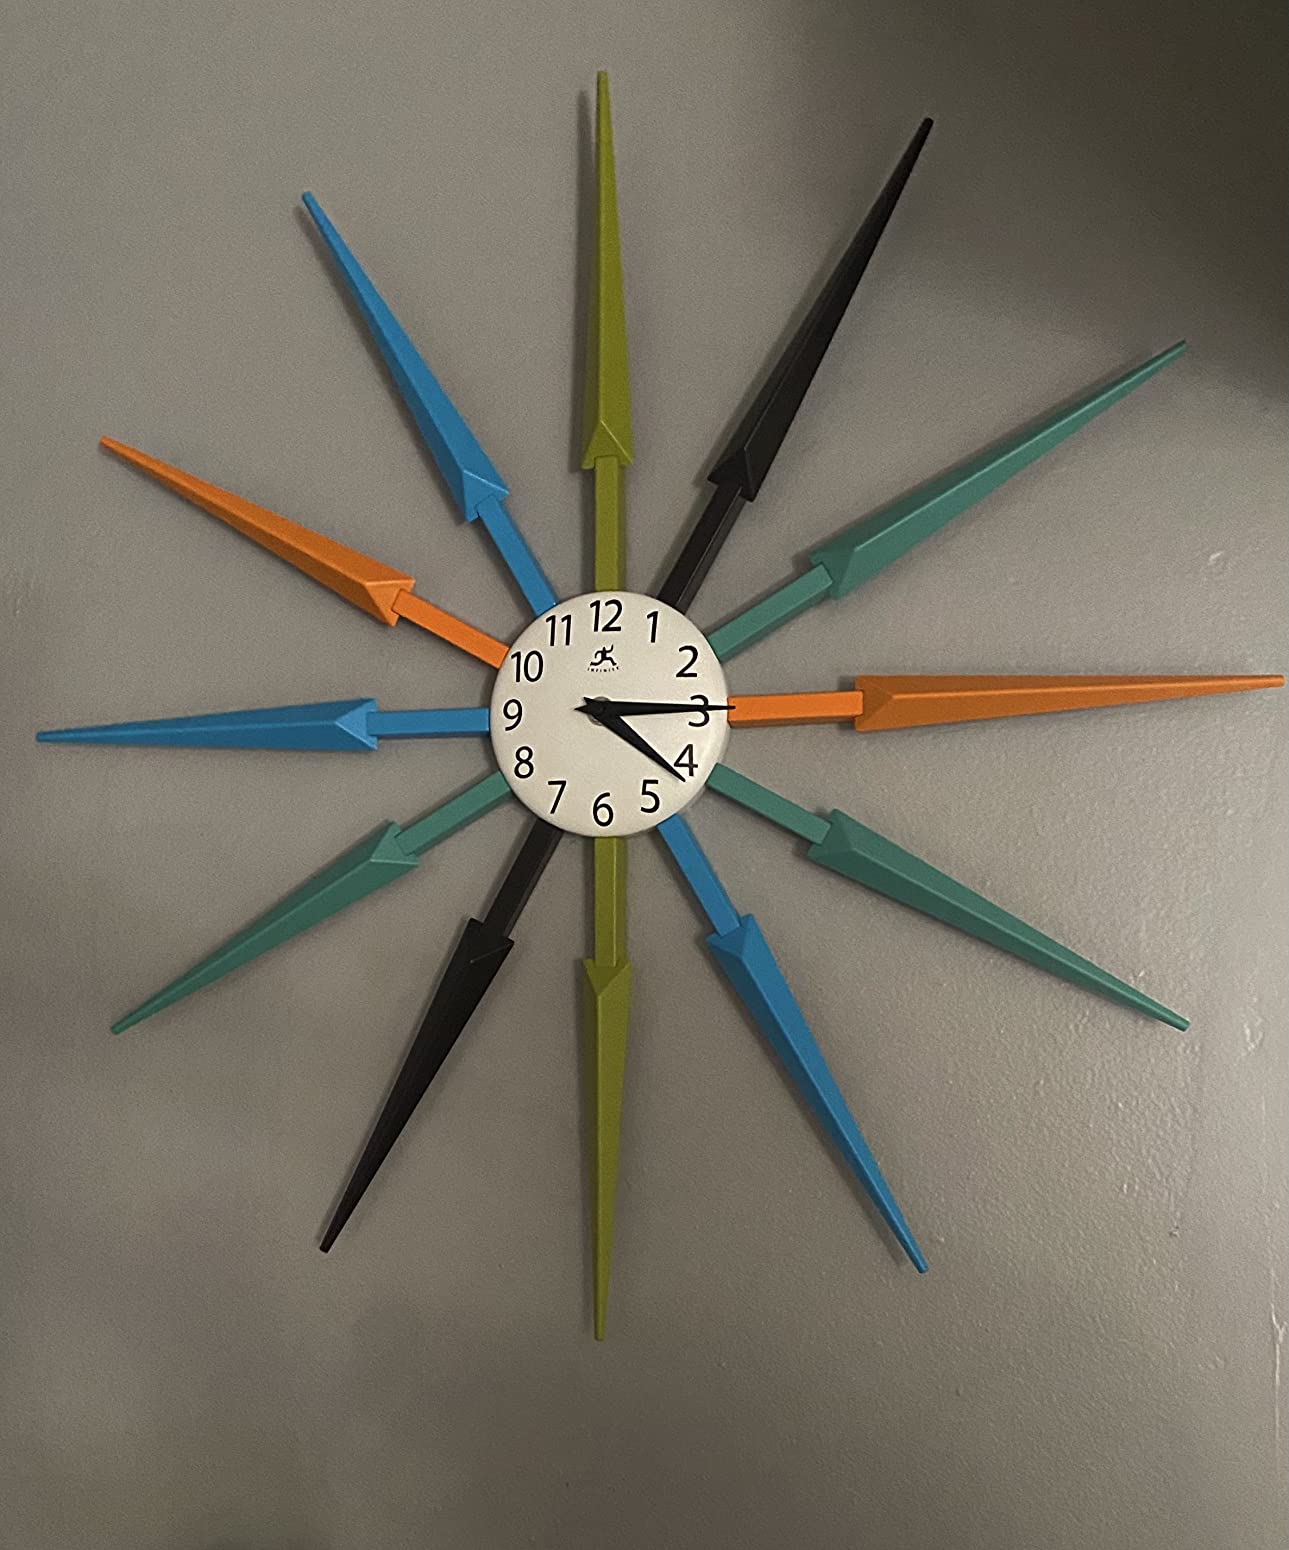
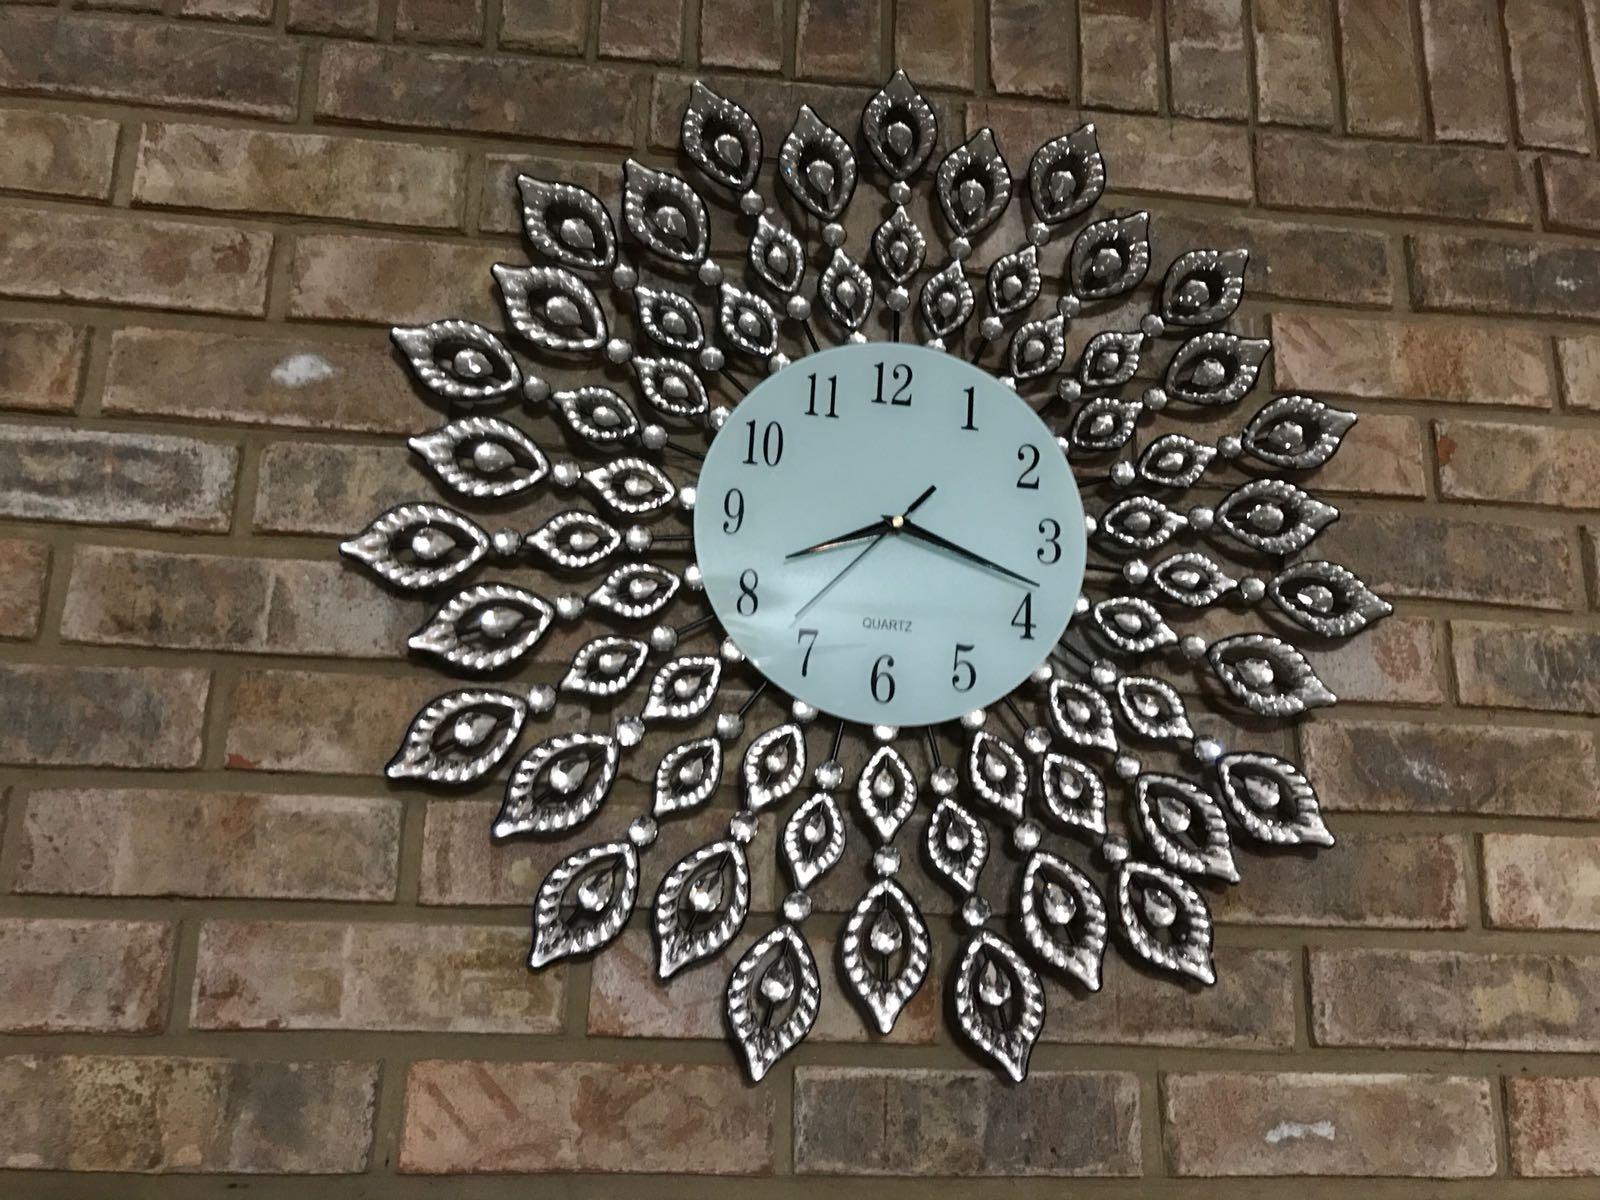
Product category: clock
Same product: no